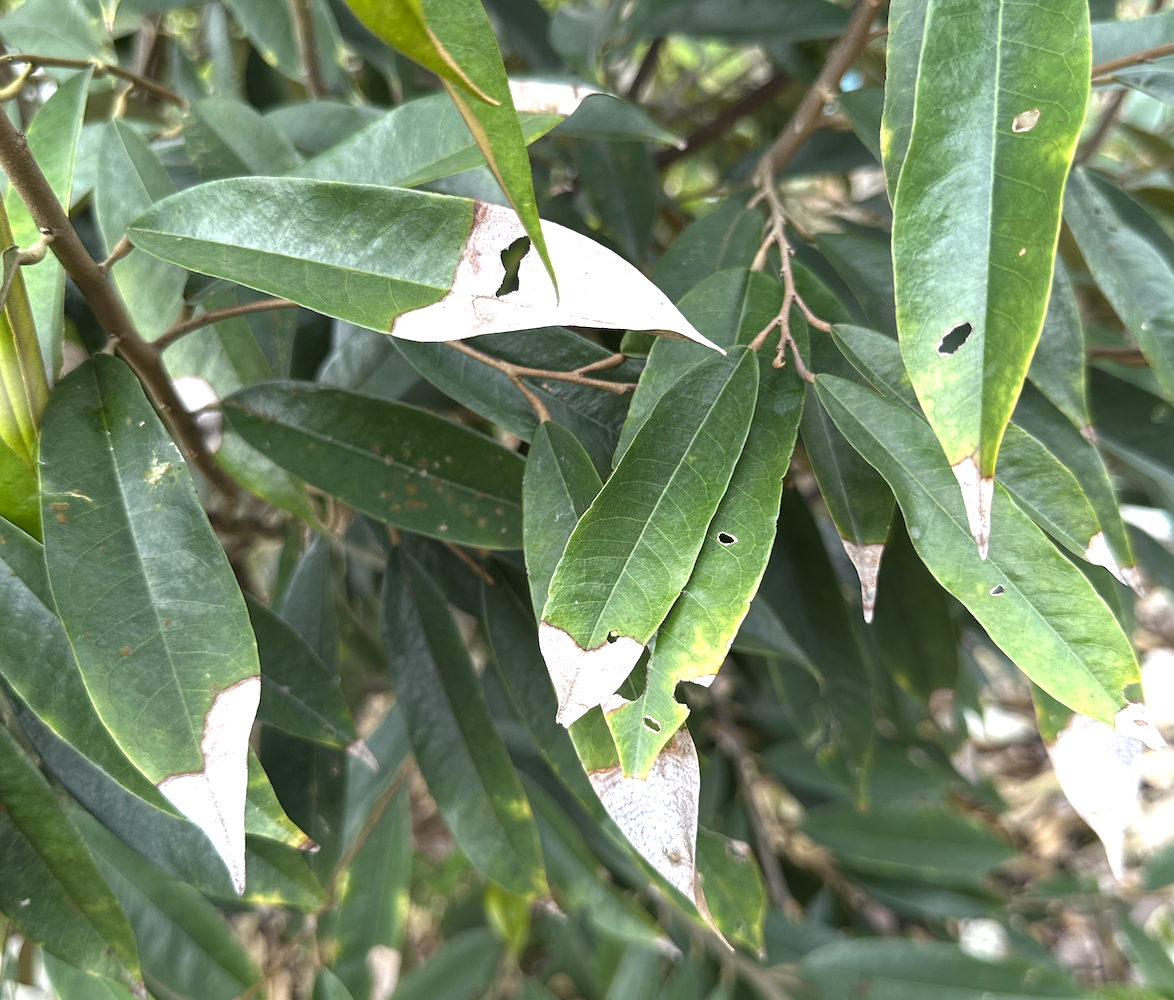
Label: anthracnose_disease